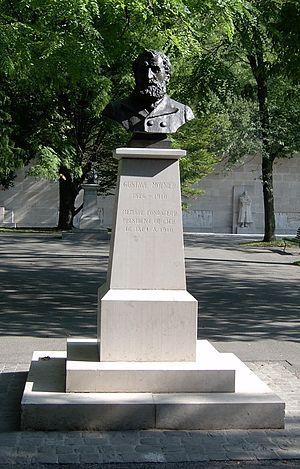
Louis Gabriel Gustave Moynier est un juriste suisse.